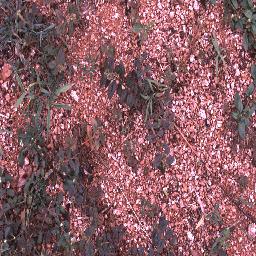
Label: negative